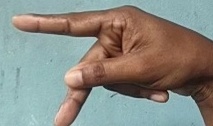
ASL sign: P